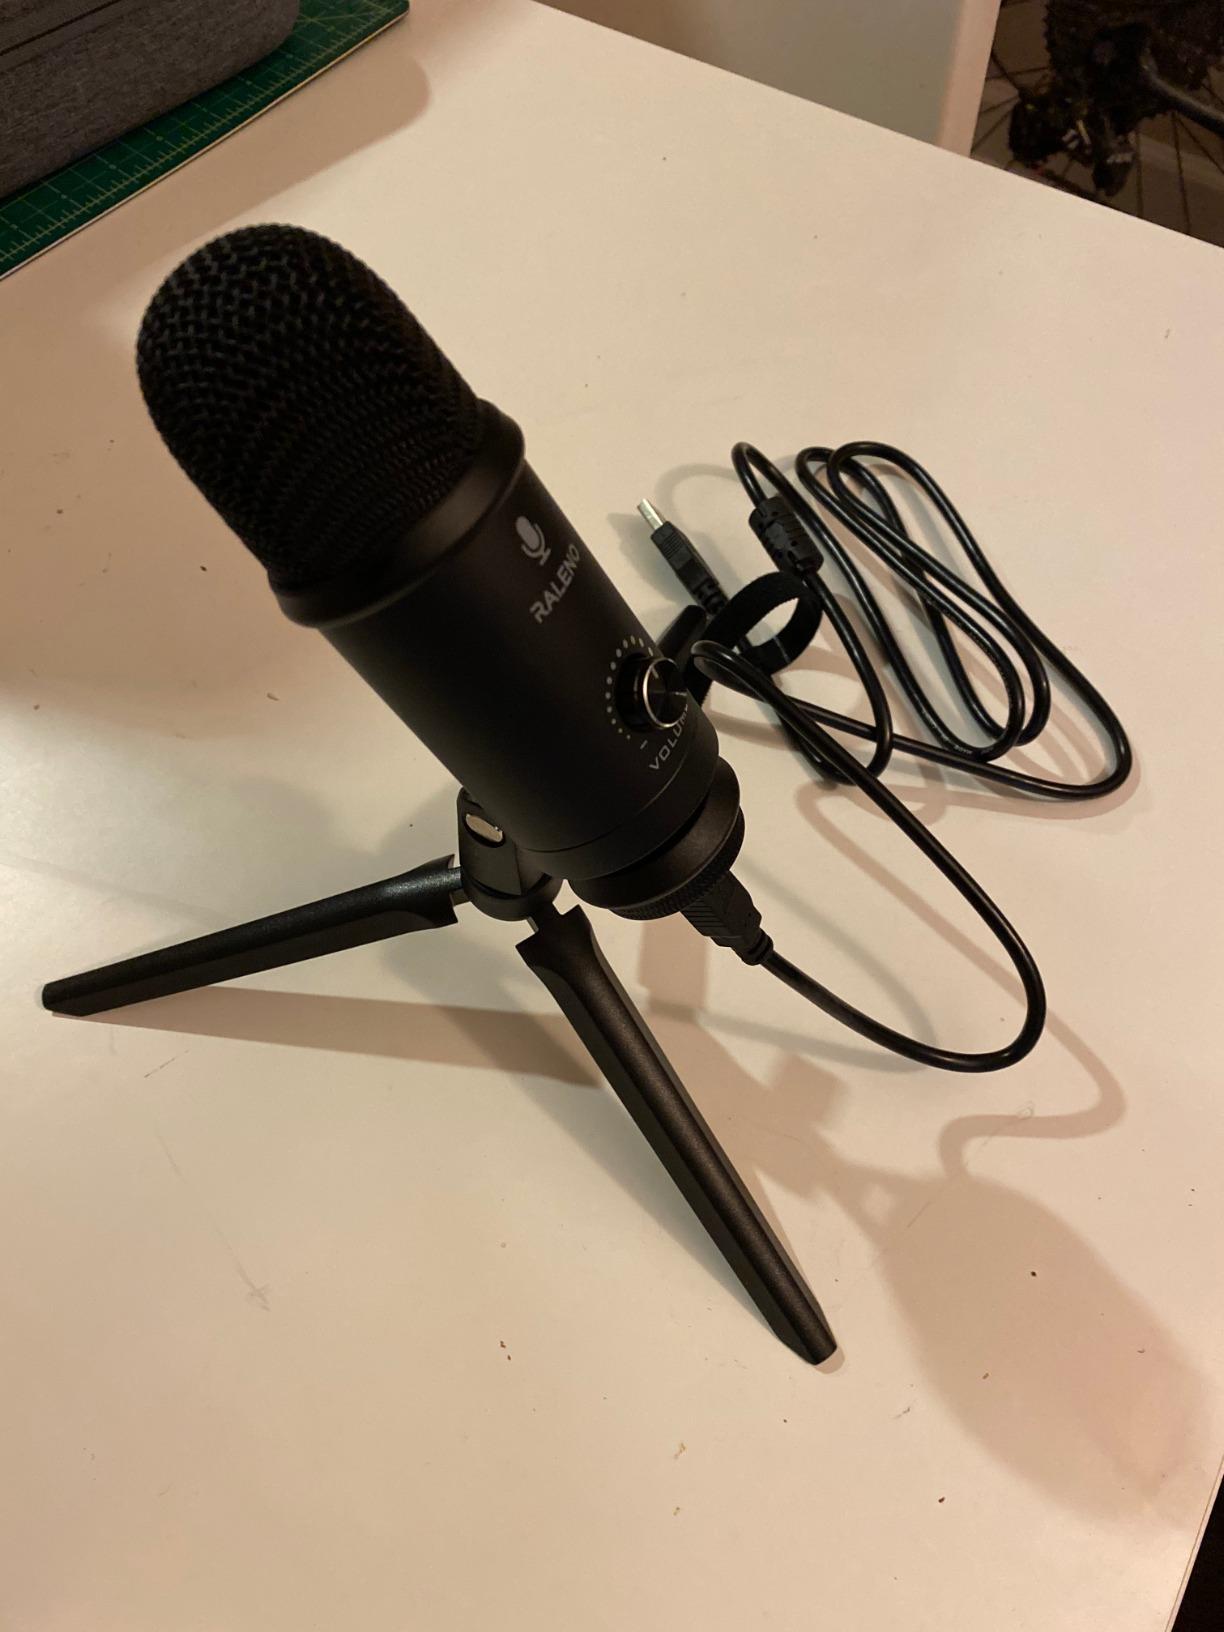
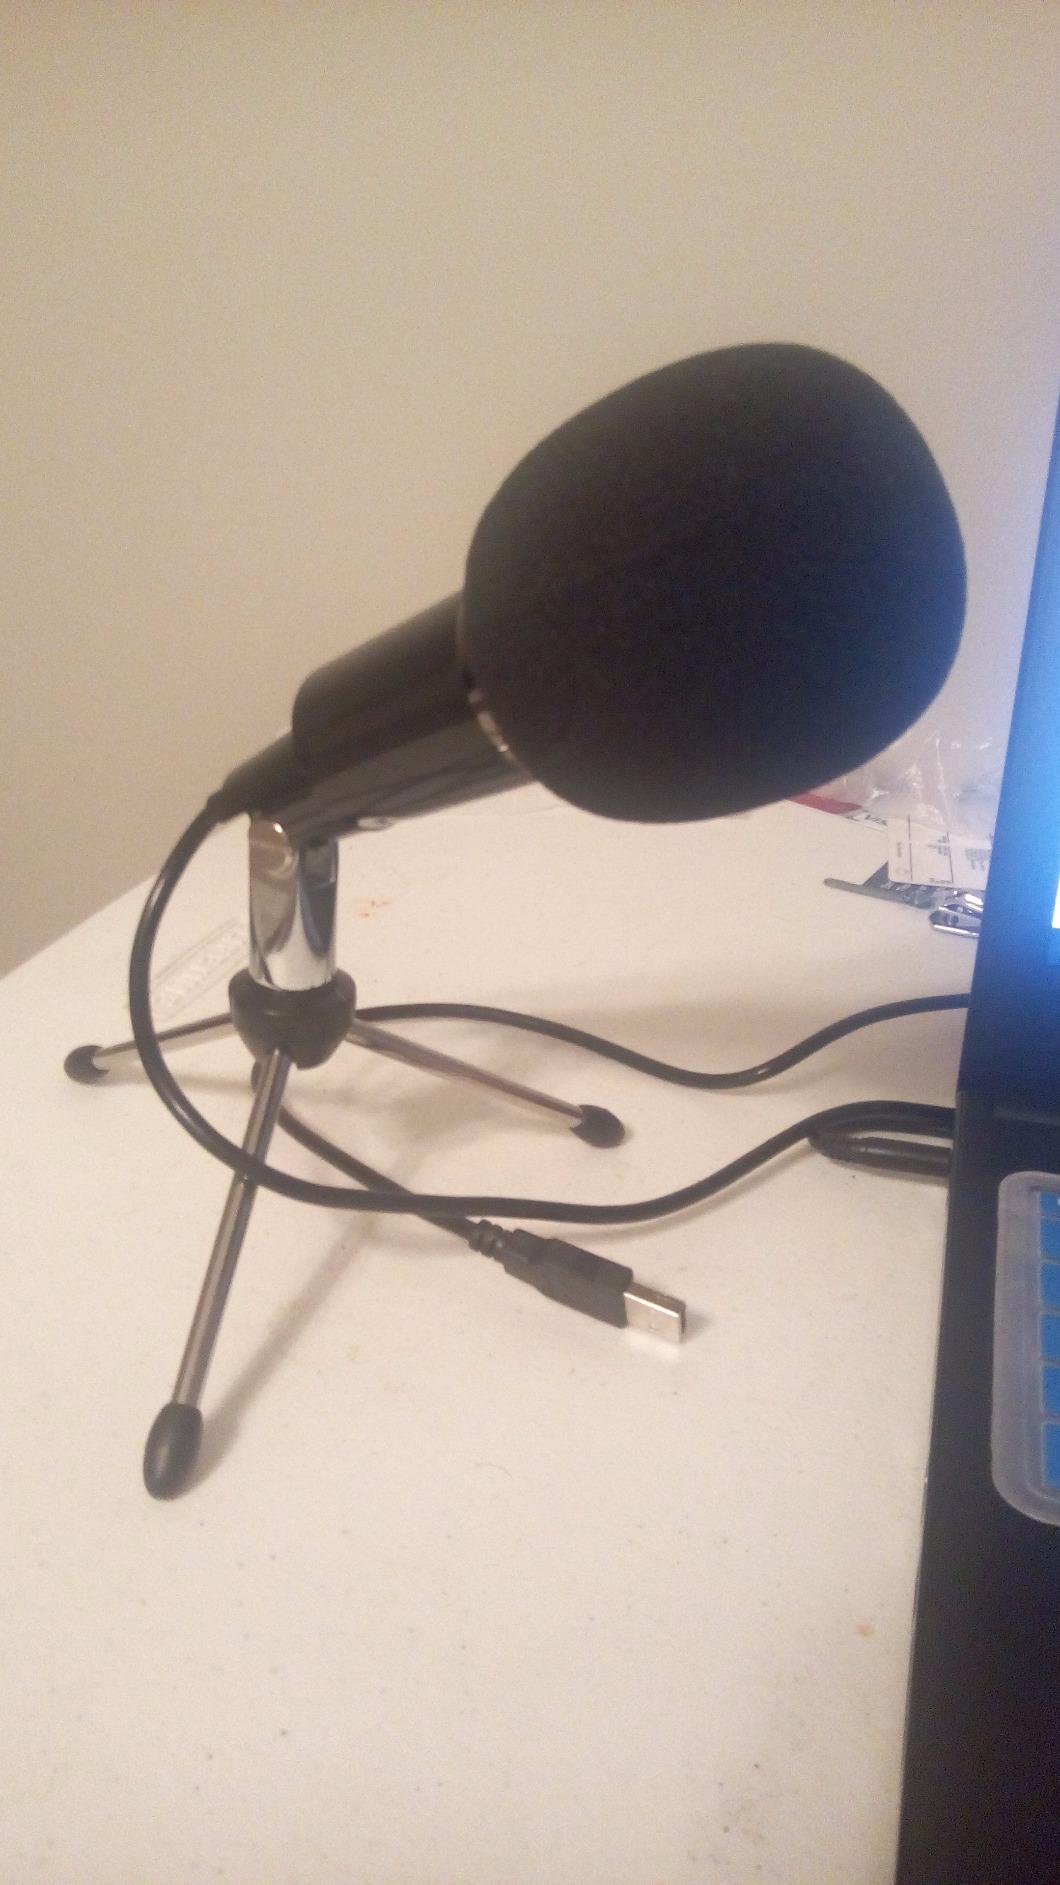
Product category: microphone
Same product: no